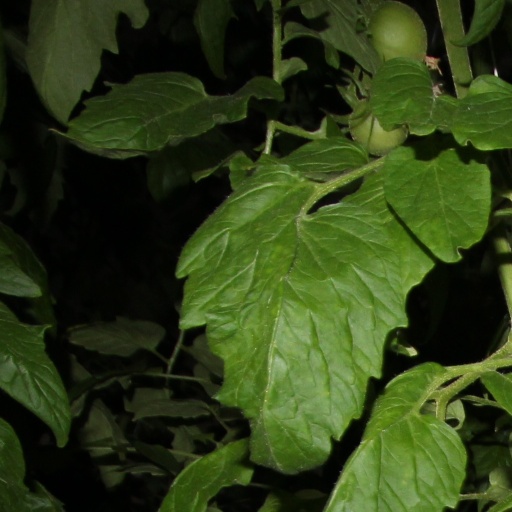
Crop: tomato